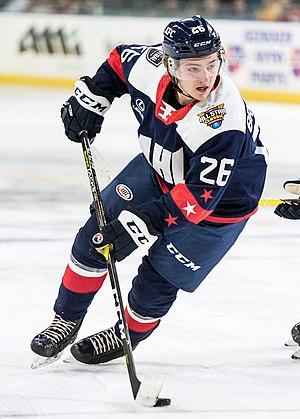
Erik Brännström est un joueur professionnel suédois de hockey sur glace. Il évolue à la position de défenseur.